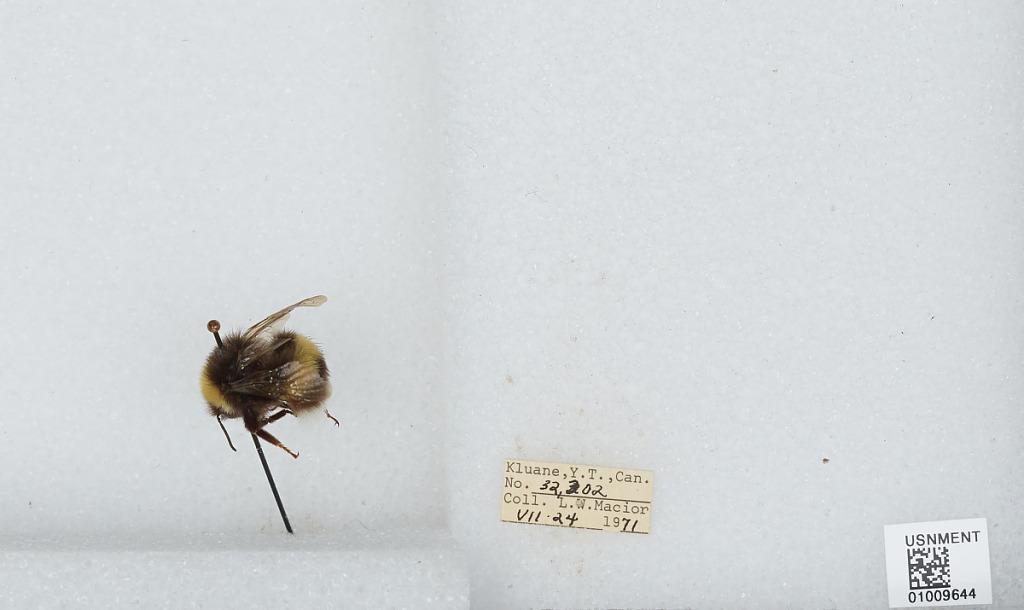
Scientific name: Bombus (Bombus) lucorum (Linnaeus)
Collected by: L. Macior
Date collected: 1971-7-24
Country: Canada
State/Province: Yukon Territory
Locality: Kluane
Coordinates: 60.75, -139.5